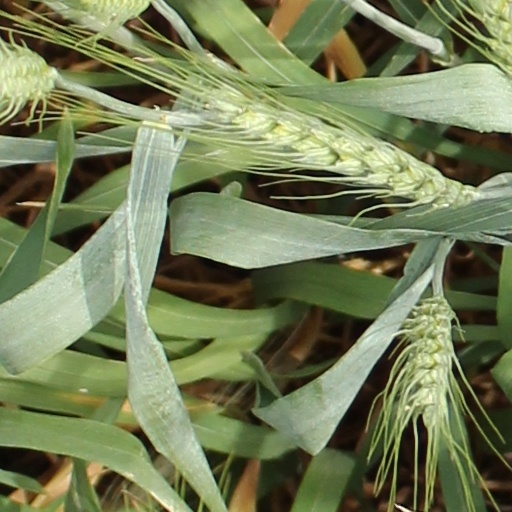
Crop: wheat